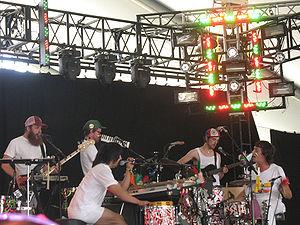
Man Man est un groupe américain composé de Honus Honus, Pow Pow Critter Crat, Serge Sogay et de Chang Wang.